Ashbourne, County Meath

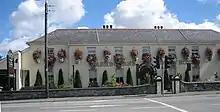
Ashbourne House Hotel

Ashbourne was a small village with a population of under 400 until 1970. In response to the growing population of nearby Dublin, a scheme of houses was built in Ashbourne. The population has trebled since 1996, and in 2022 it was recorded at 15,680 people, making it Meath's second largest town by population after Navan, and the largest town in the Meath East Dáil constituency, which elects 4 TDs to the Dáil.